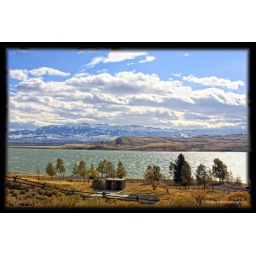
Beautiful view from the hill looking to the beautiful blue water and mountains in the background